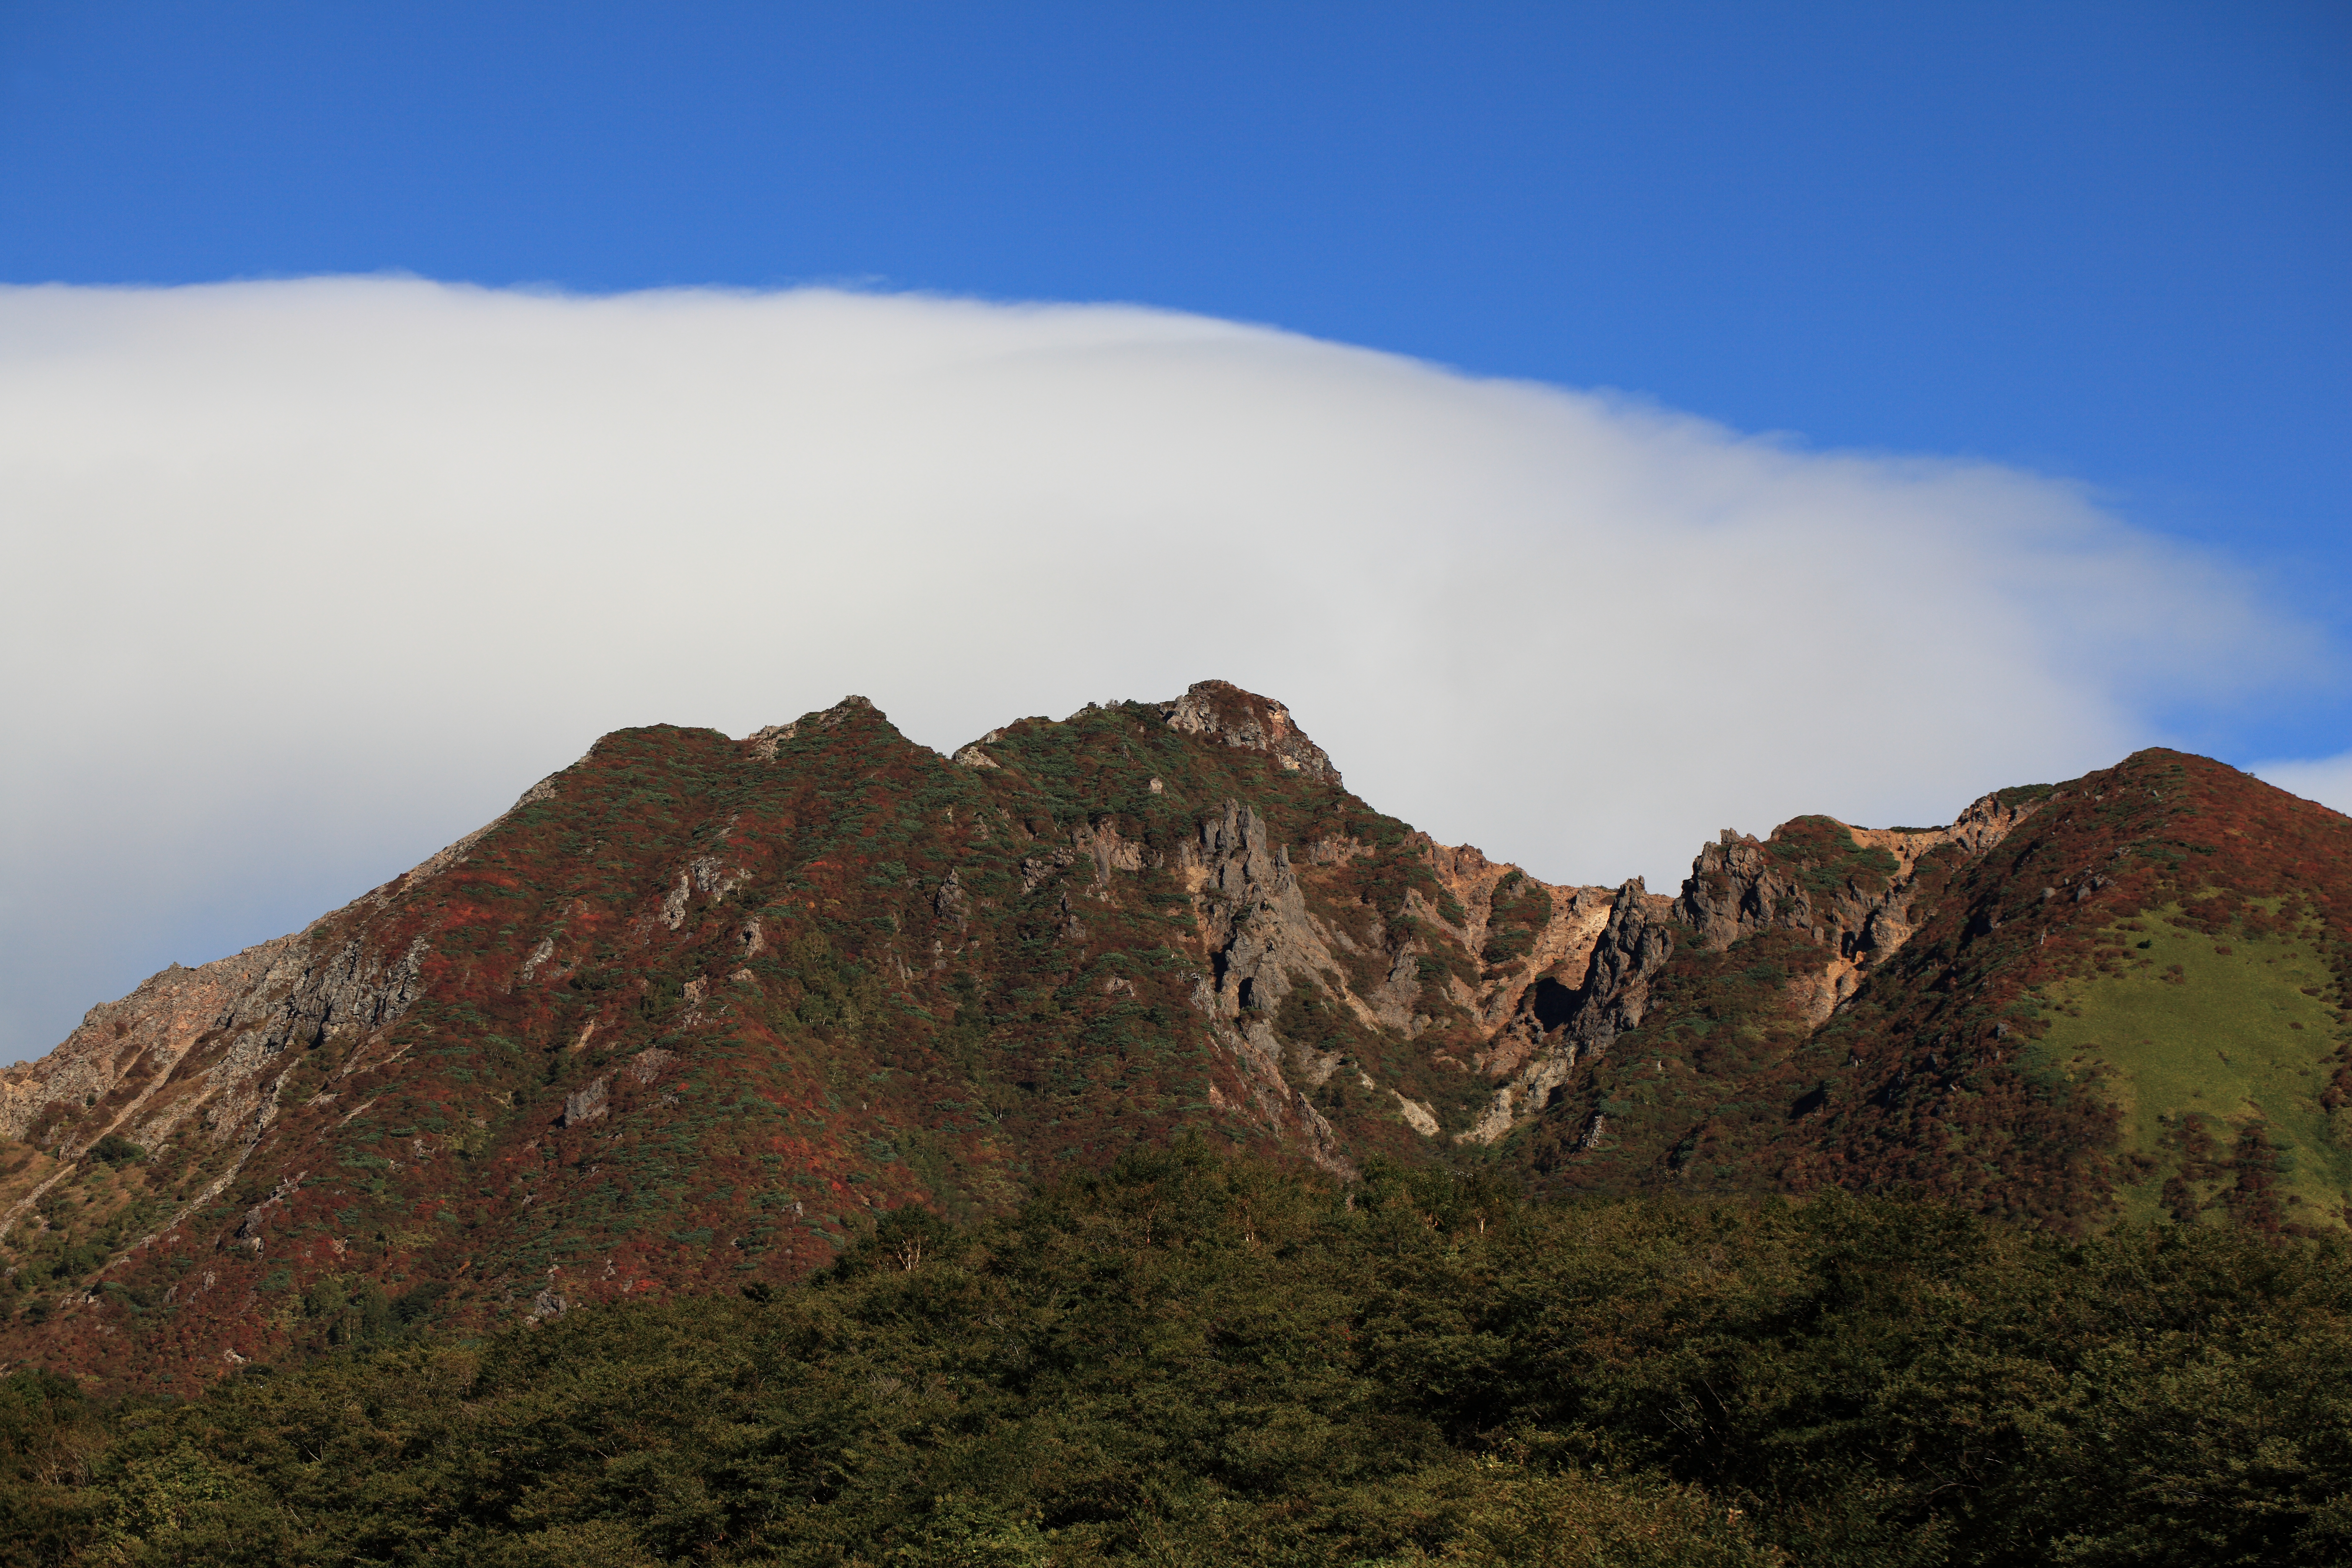
landscape, nature, rock, wilderness, mountain, cloud, hill, adventure, mountain range, high, highland, terrain, ridge, summit, plateau, tochigi, 5d, hires, fell, markii, hi, res, resolution, nasu, nasuropeway, landform, mountain pass, geographical feature, mountainous landforms